Aaron Harlan

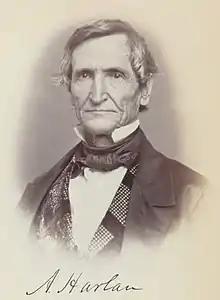
in 35th Congress

Aaron Harlan (September 8, 1802 – January 8, 1868) was a U.S. Representative from Ohio, cousin of Andrew Jackson Harlan.